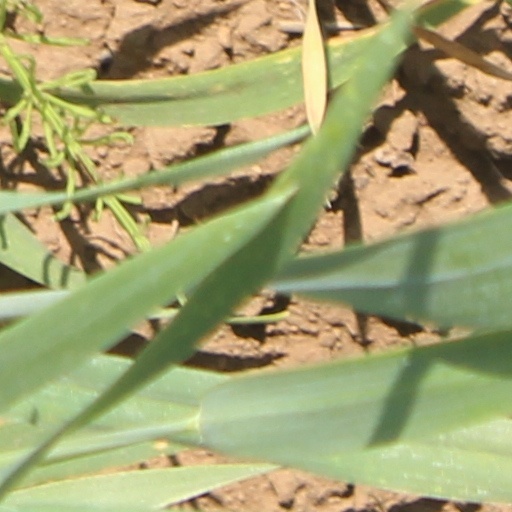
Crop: wheat